Grenadine

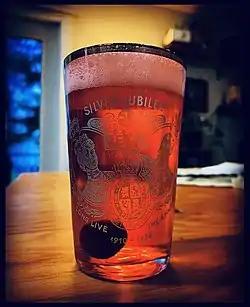
The Queen Mary is a beer cocktail using grenadine and Maraschino cherries

Grenadine is commonly used to mix both modern and classic cocktails, including: